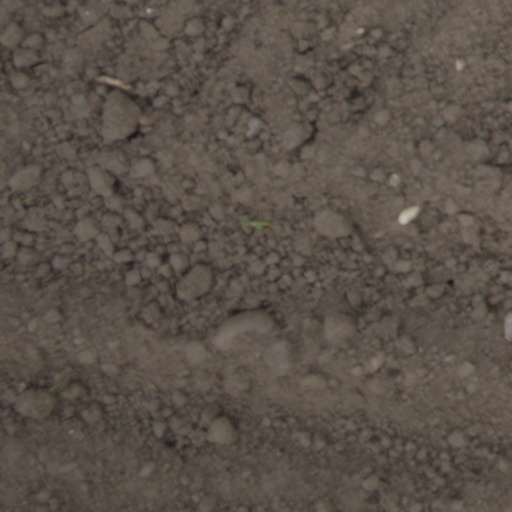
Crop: wheat